Herut Takele

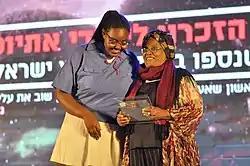
Herut Takele in a memorial ceremony for the Ethiopian Jews who perished on their way to Israel held by the Noar HaOved youth movement. Netanya, 2017.

In January 1990, Takele immigrated to Israel with her three young children. She was recognized as a prisoner of Zion, lived in Holon and worked at the Kirya Maternity Hospital in Tel Aviv. After that, she moved to Hadera, and until her retirement served as a teacher for new immigrants from Ethiopia, as a counselor who assists immigrants in their integration into Israel and coordinates a nursing home.